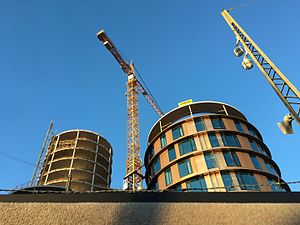
Alectia / Projekter
Alectia var en dansk rådgivningsvirksomhed med ca. 700 medarbejdere og en omsætning i 2010 på 575 mio. kr. Firmaet var ejet af ALECTIA-Fonden. ALECTIA A/S havde hovedkvarter i Virum og regionale kontorer i Aarhus, Odense og Kolding. Selskabet havde desuden et kontor i London og selskaber i flere steder af verden.